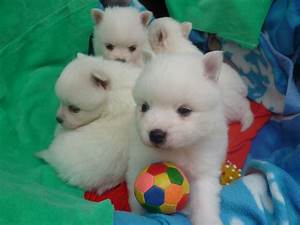
Label: dog